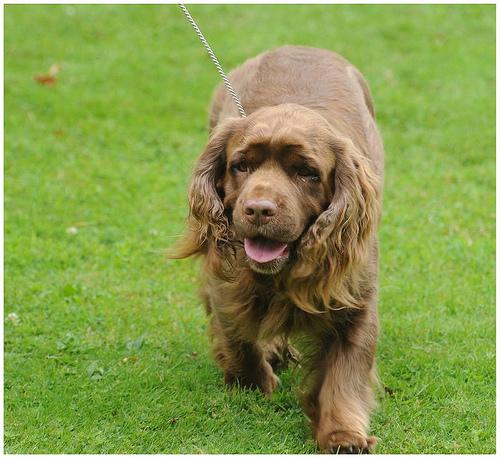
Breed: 217-n000034-Sussex_spaniel